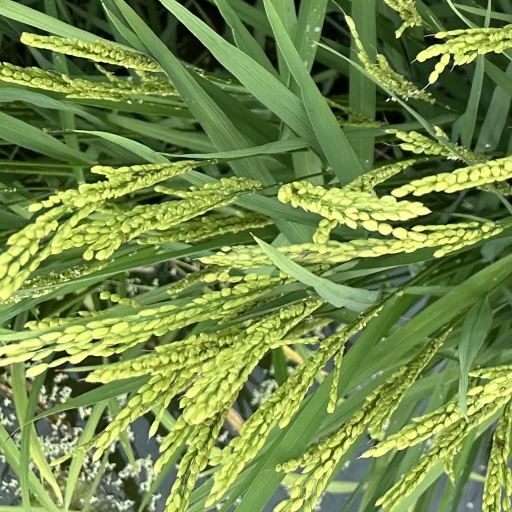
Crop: rice